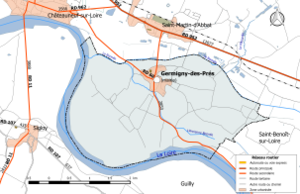
Carte du réseau routier de la commune de fr:Germigny-des-Prés.
Germigny-des-Prés est une commune française située dans le département du Loiret en région Centre-Val de Loire. Ses habitants s'appellent les Germignons.